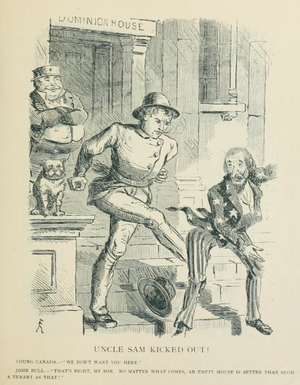
John Alexander Macdonald est un juriste et homme d'État canadien. Il est le 1ᵉʳ Premier ministre du Canada, de 1867 à 1873 puis de 1878 à 1891. Il est considéré comme l'un des principaux Pères de la Confédération. Figure dominante de la politique canadienne, sa carrière s'est étendue sur près d'un demi-siècle. Il est resté Premier ministre pendant 19 ans, une durée dépassée seulement par William Lyon Mackenzie King.